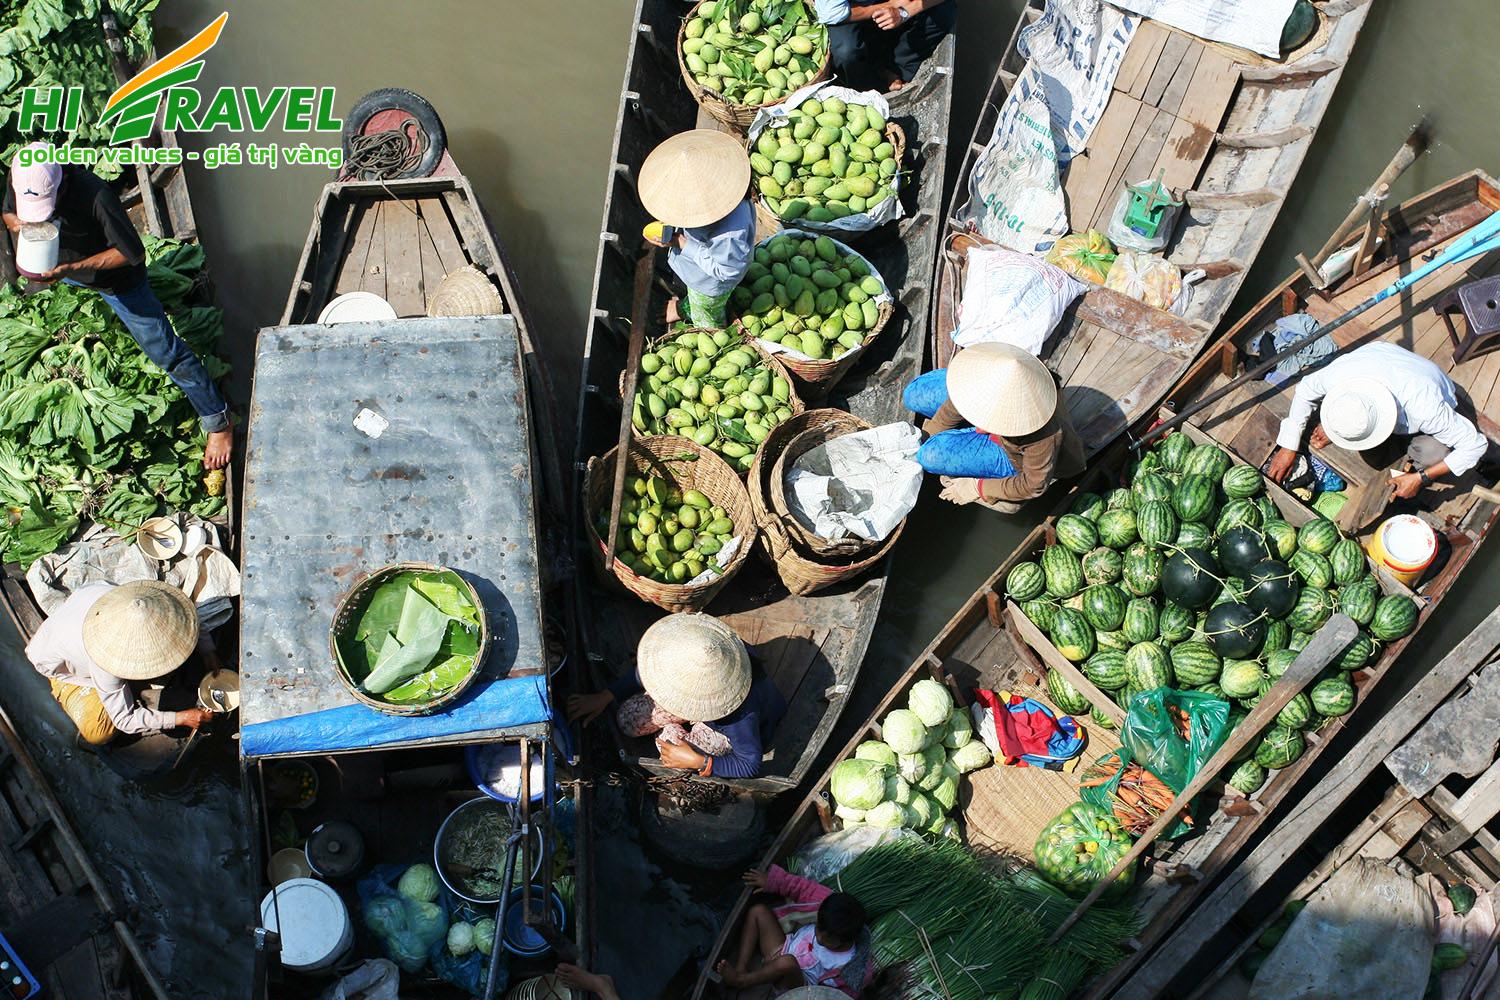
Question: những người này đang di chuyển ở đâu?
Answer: ở trên sông